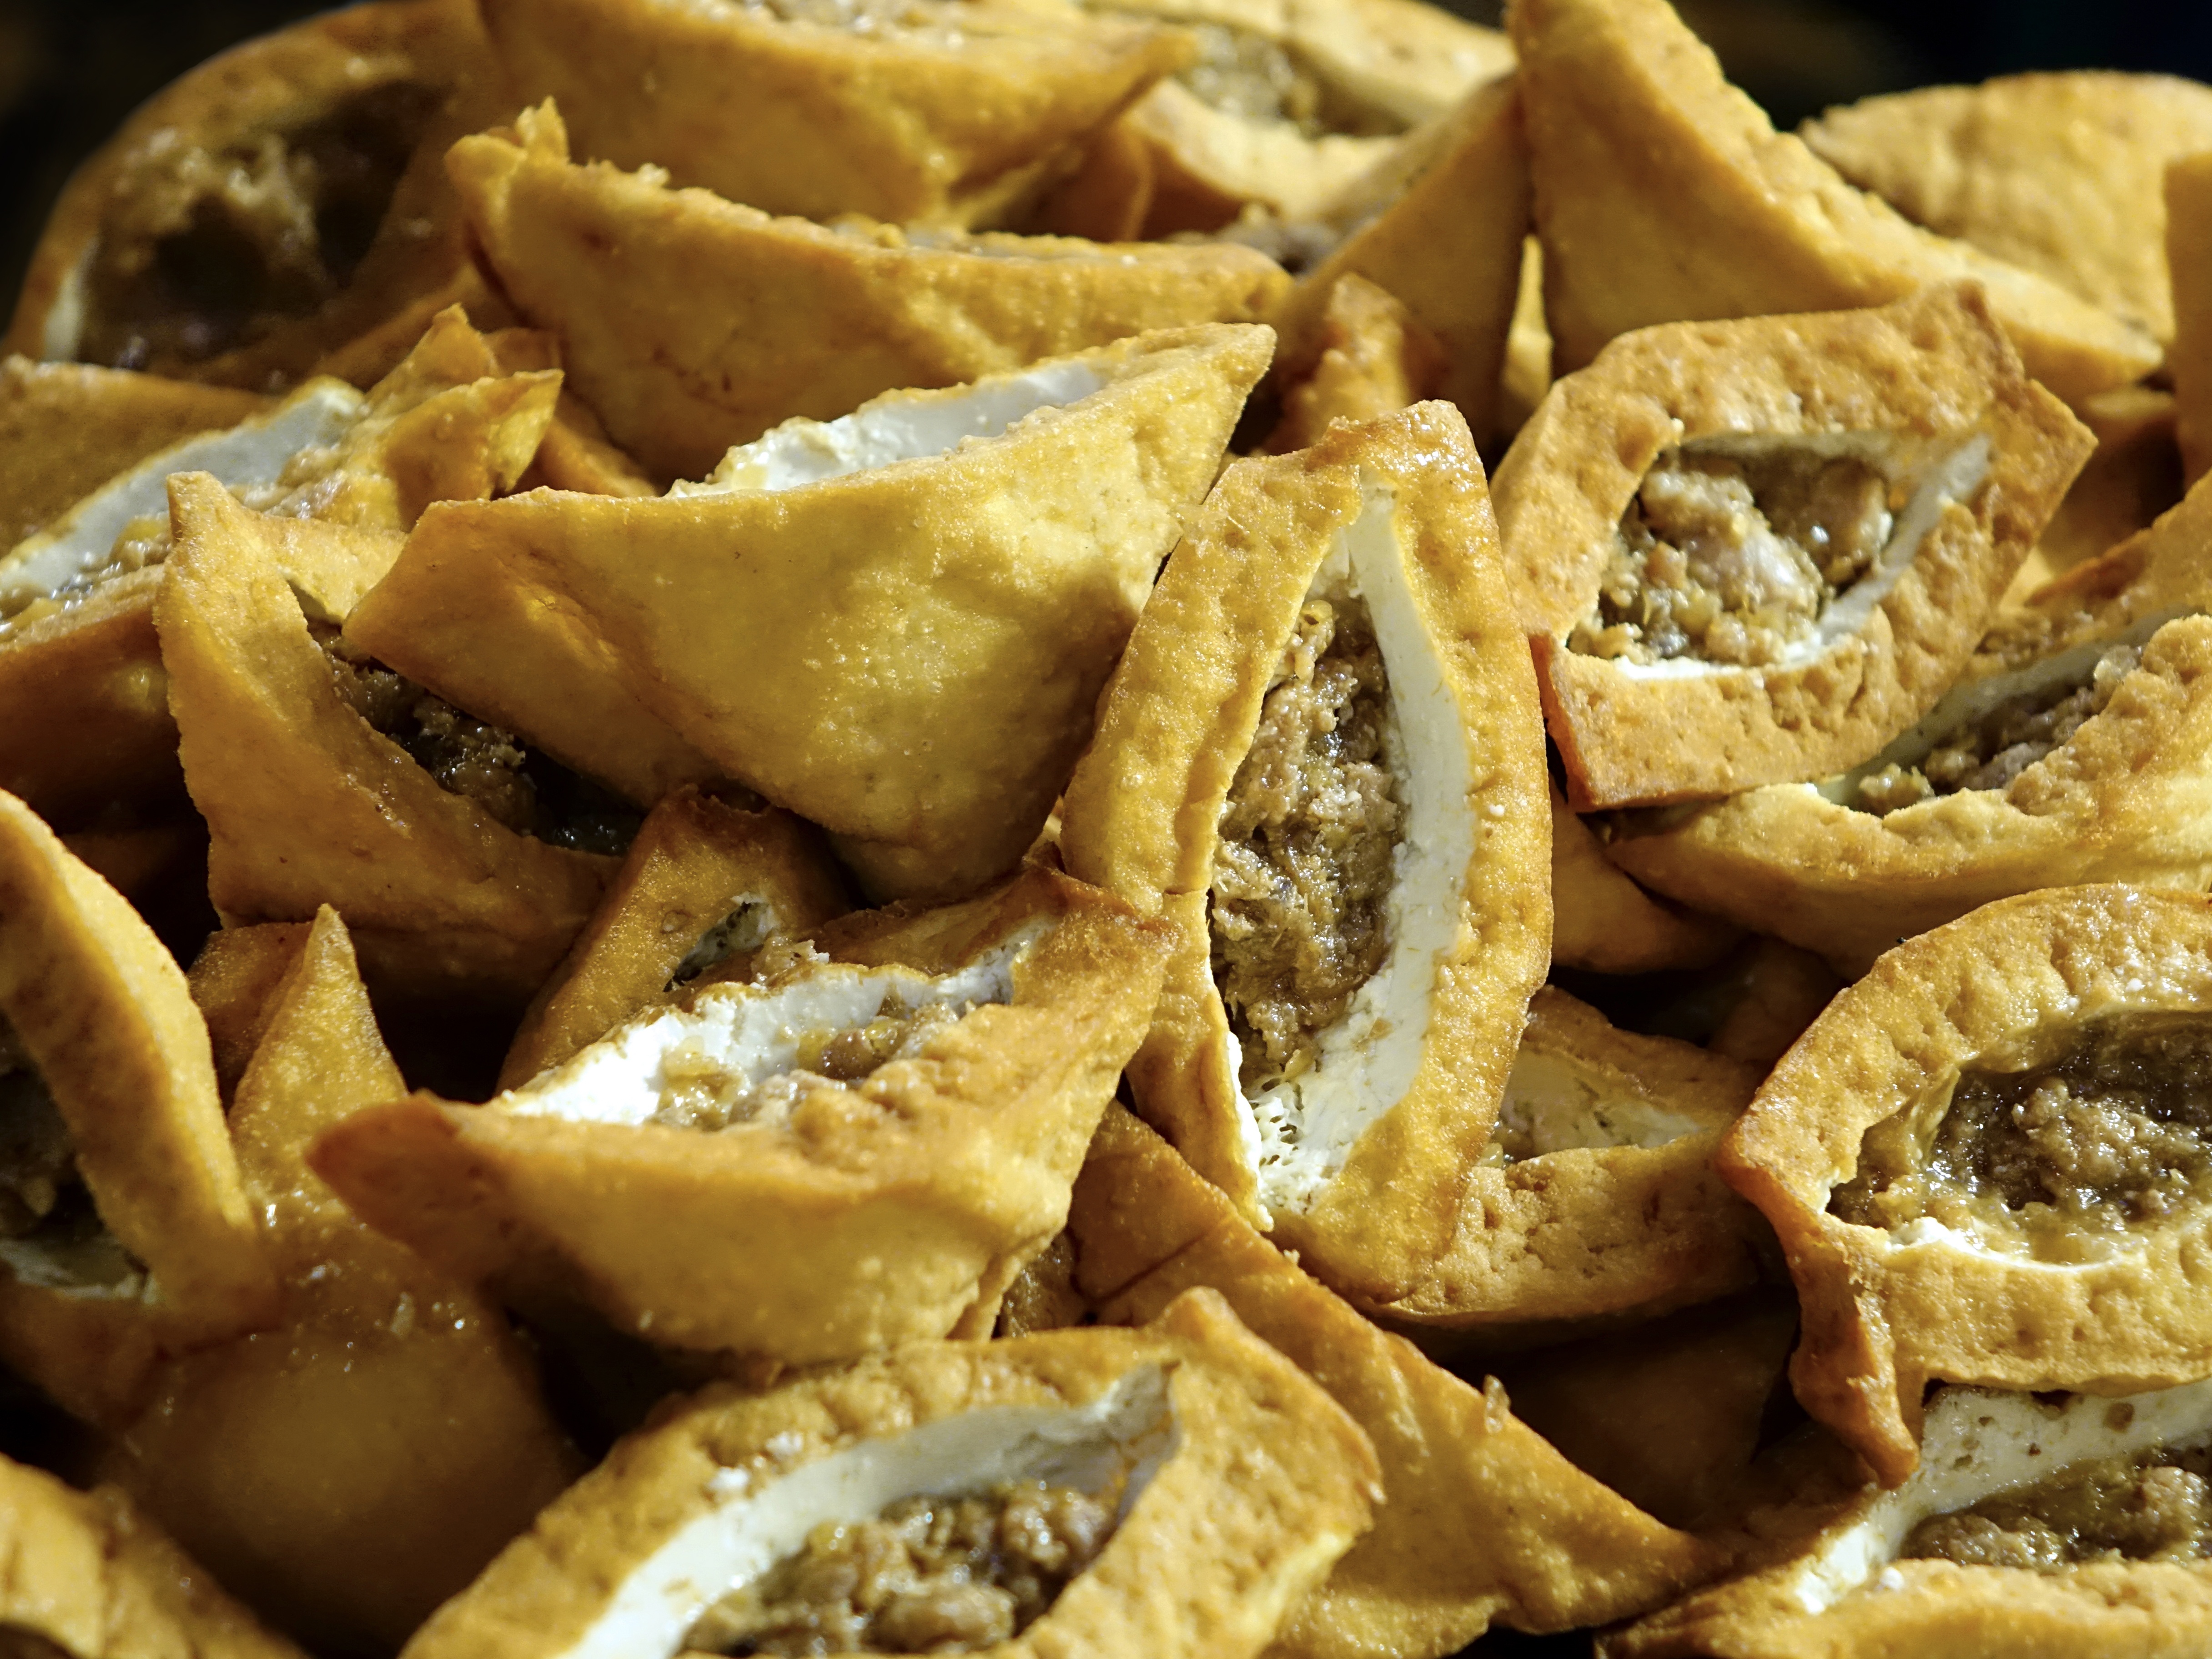
asian, dish, meal, food, produce, vegetable, dessert, pork, cuisine, fried, minced meat, tofu, baked goods, junk food, taiwanese cuisine, jiufeng, snack food, tortilla chip